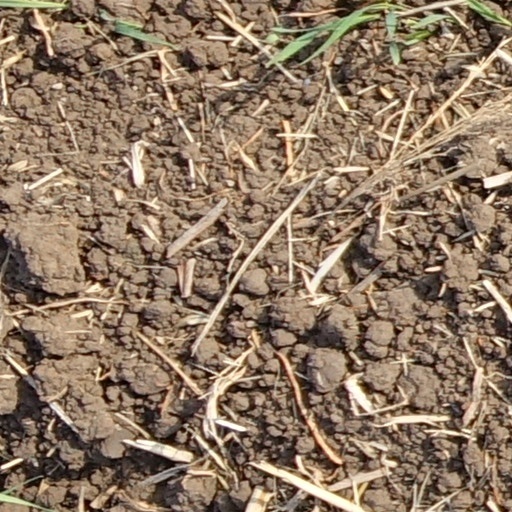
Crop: wheat